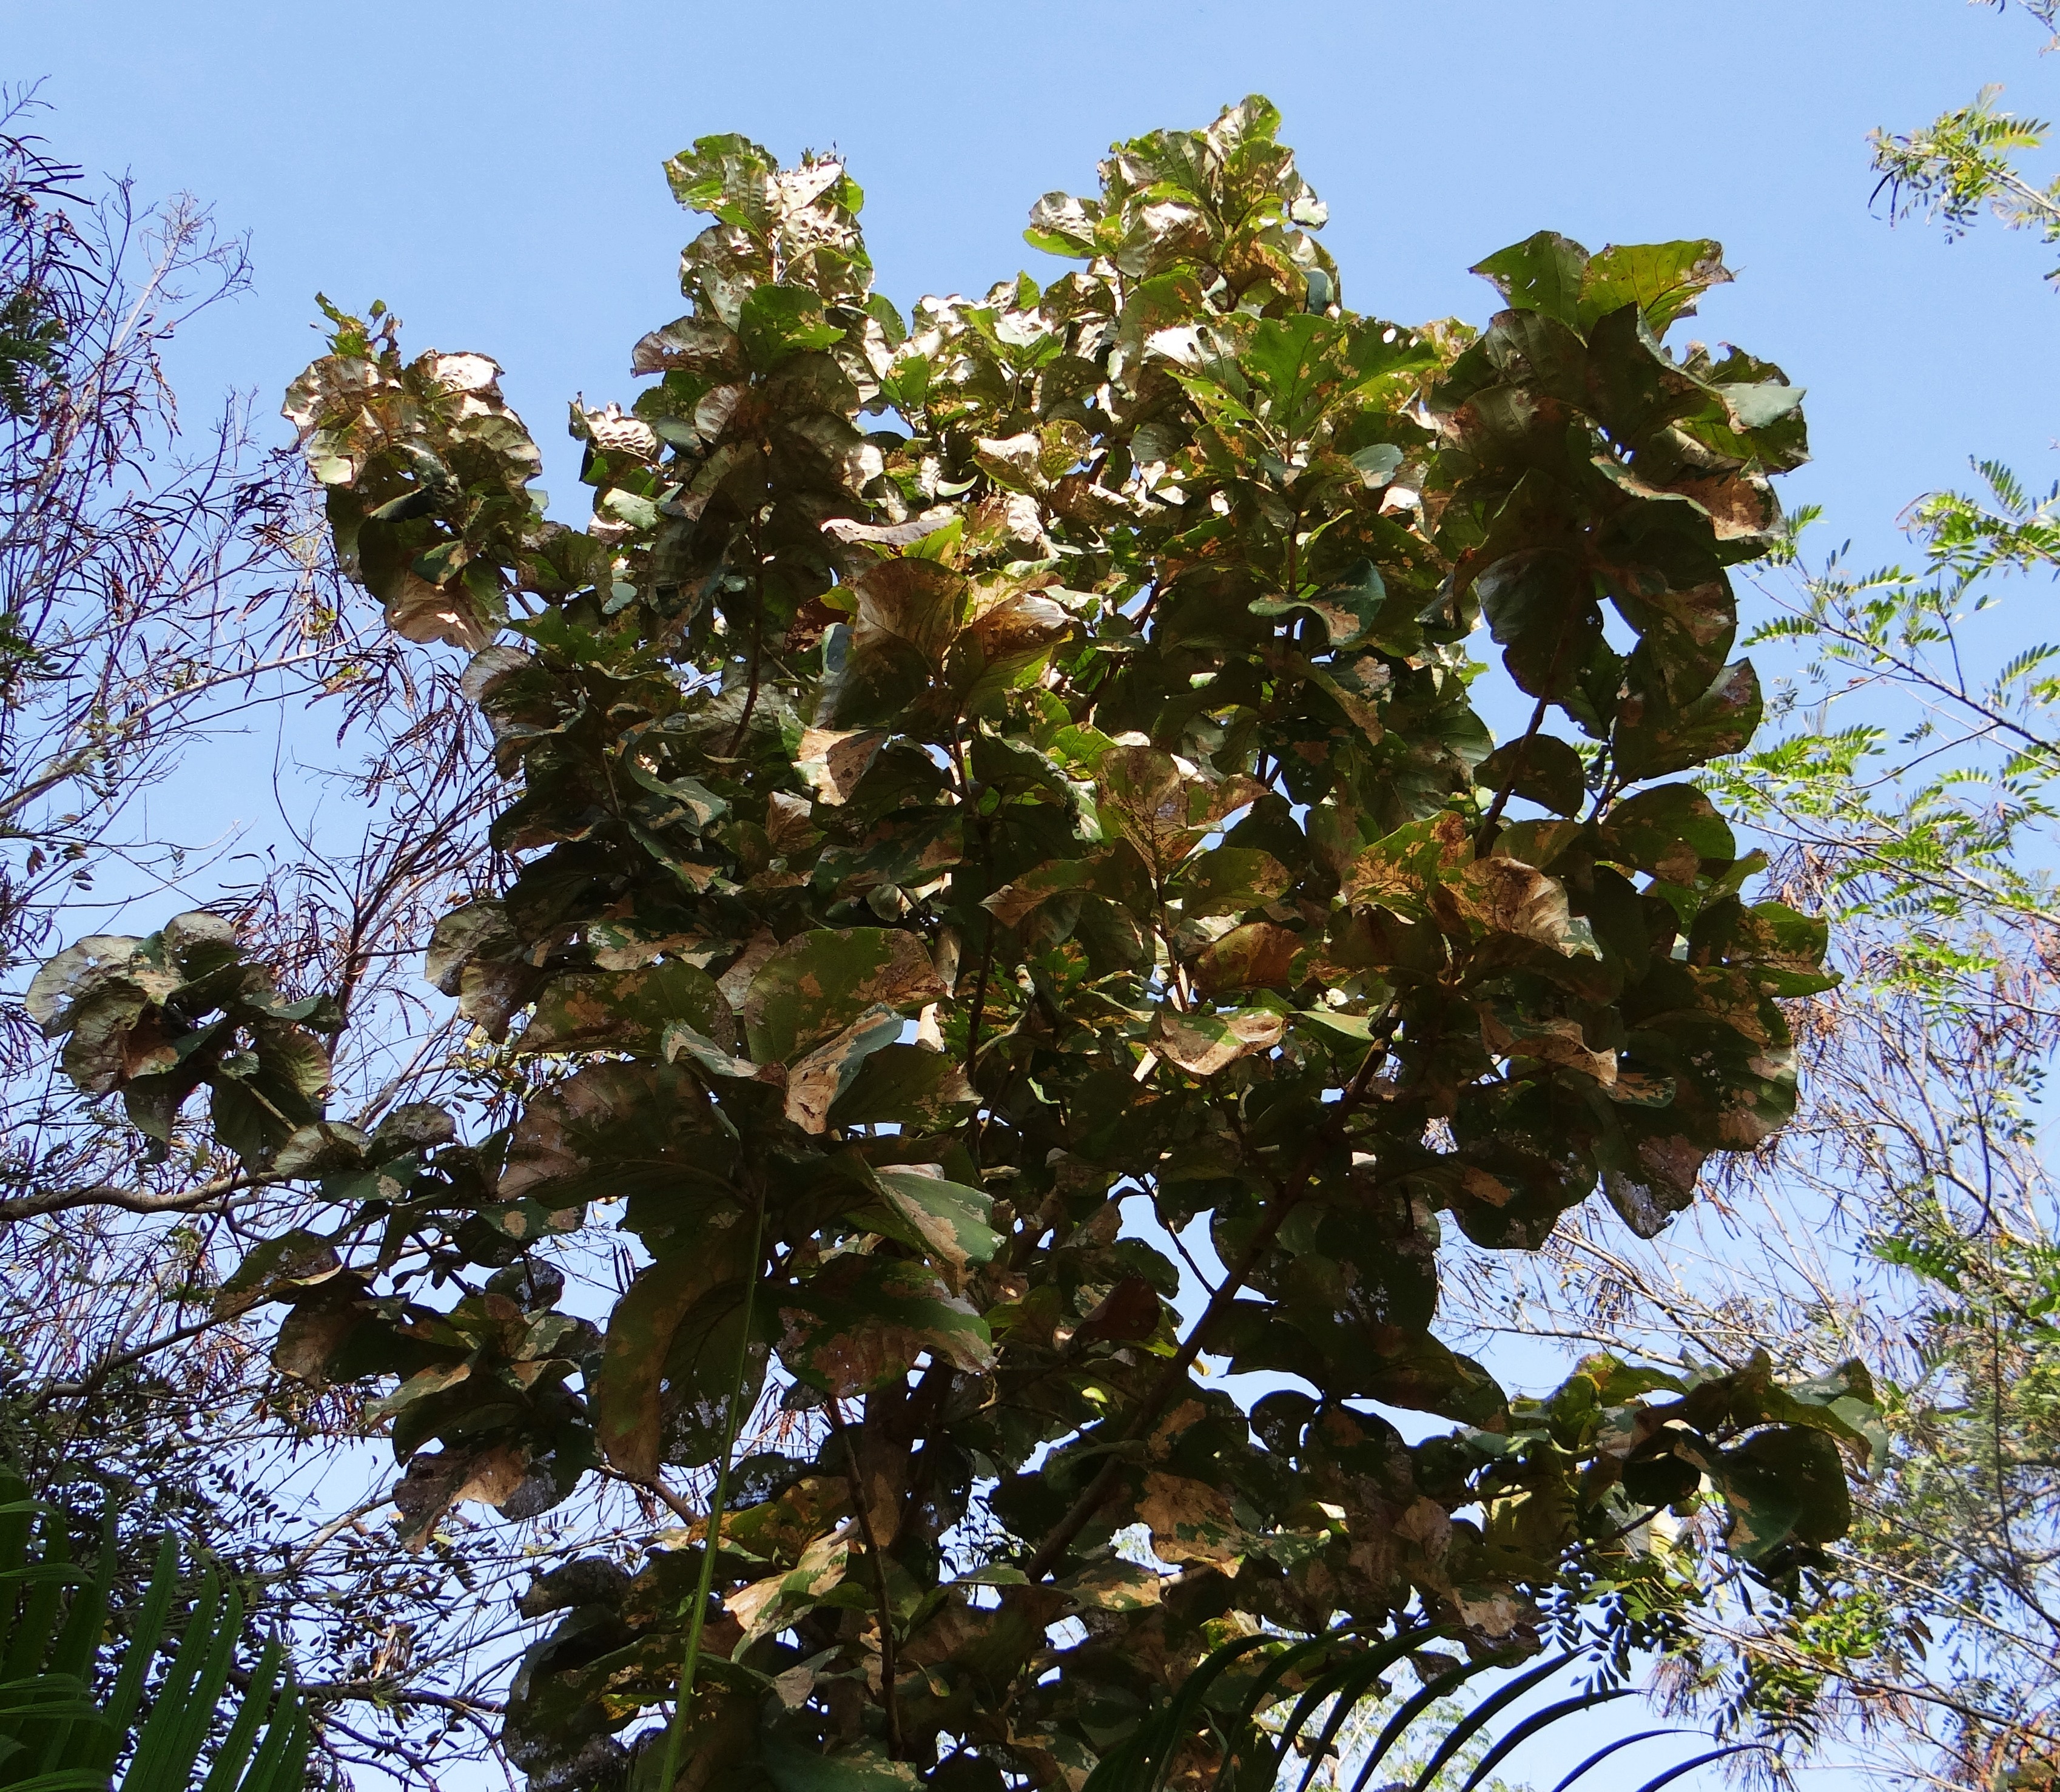
tree, branch, plant, leaf, flower, produce, botany, shrub, deciduous, oak, timber, india, flowering plant, teak, woody plant, land plant, plane tree family, hubli, tectona grandis, broad leaved